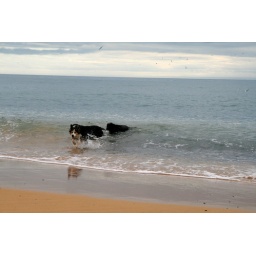
Labrador dog swimming in Snaefellsnes Iceland